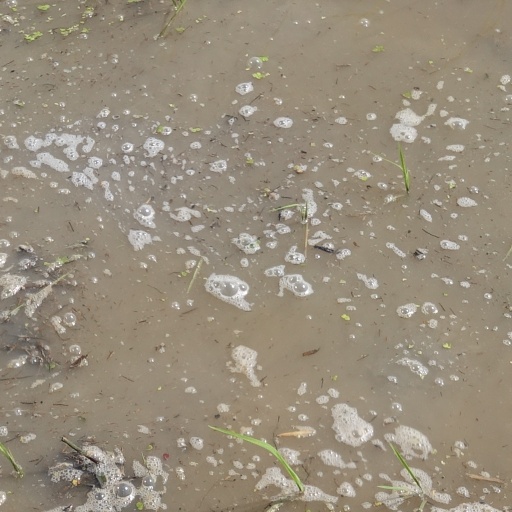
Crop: rice